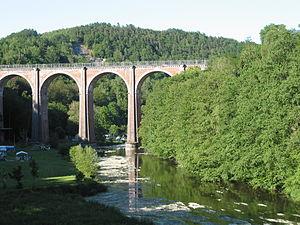
Herbeumont (Belgique) le viaduc sur la Semois.
La ligne 163A était l'une des lignes les plus spectaculaires de l'Ardenne belge. Reliant le nœud ferroviaire de Bertrix à la ville française de Carignan via la Semois et ses ardoisières, elle n'a été exploitée que durant 55 ans. Sa situation particulière, en ligne directe entre l'Allemagne et le Nord-Est de la France, lui fera jouer un rôle stratégique durant les deux conflits mondiaux du XXᵉ siècle.